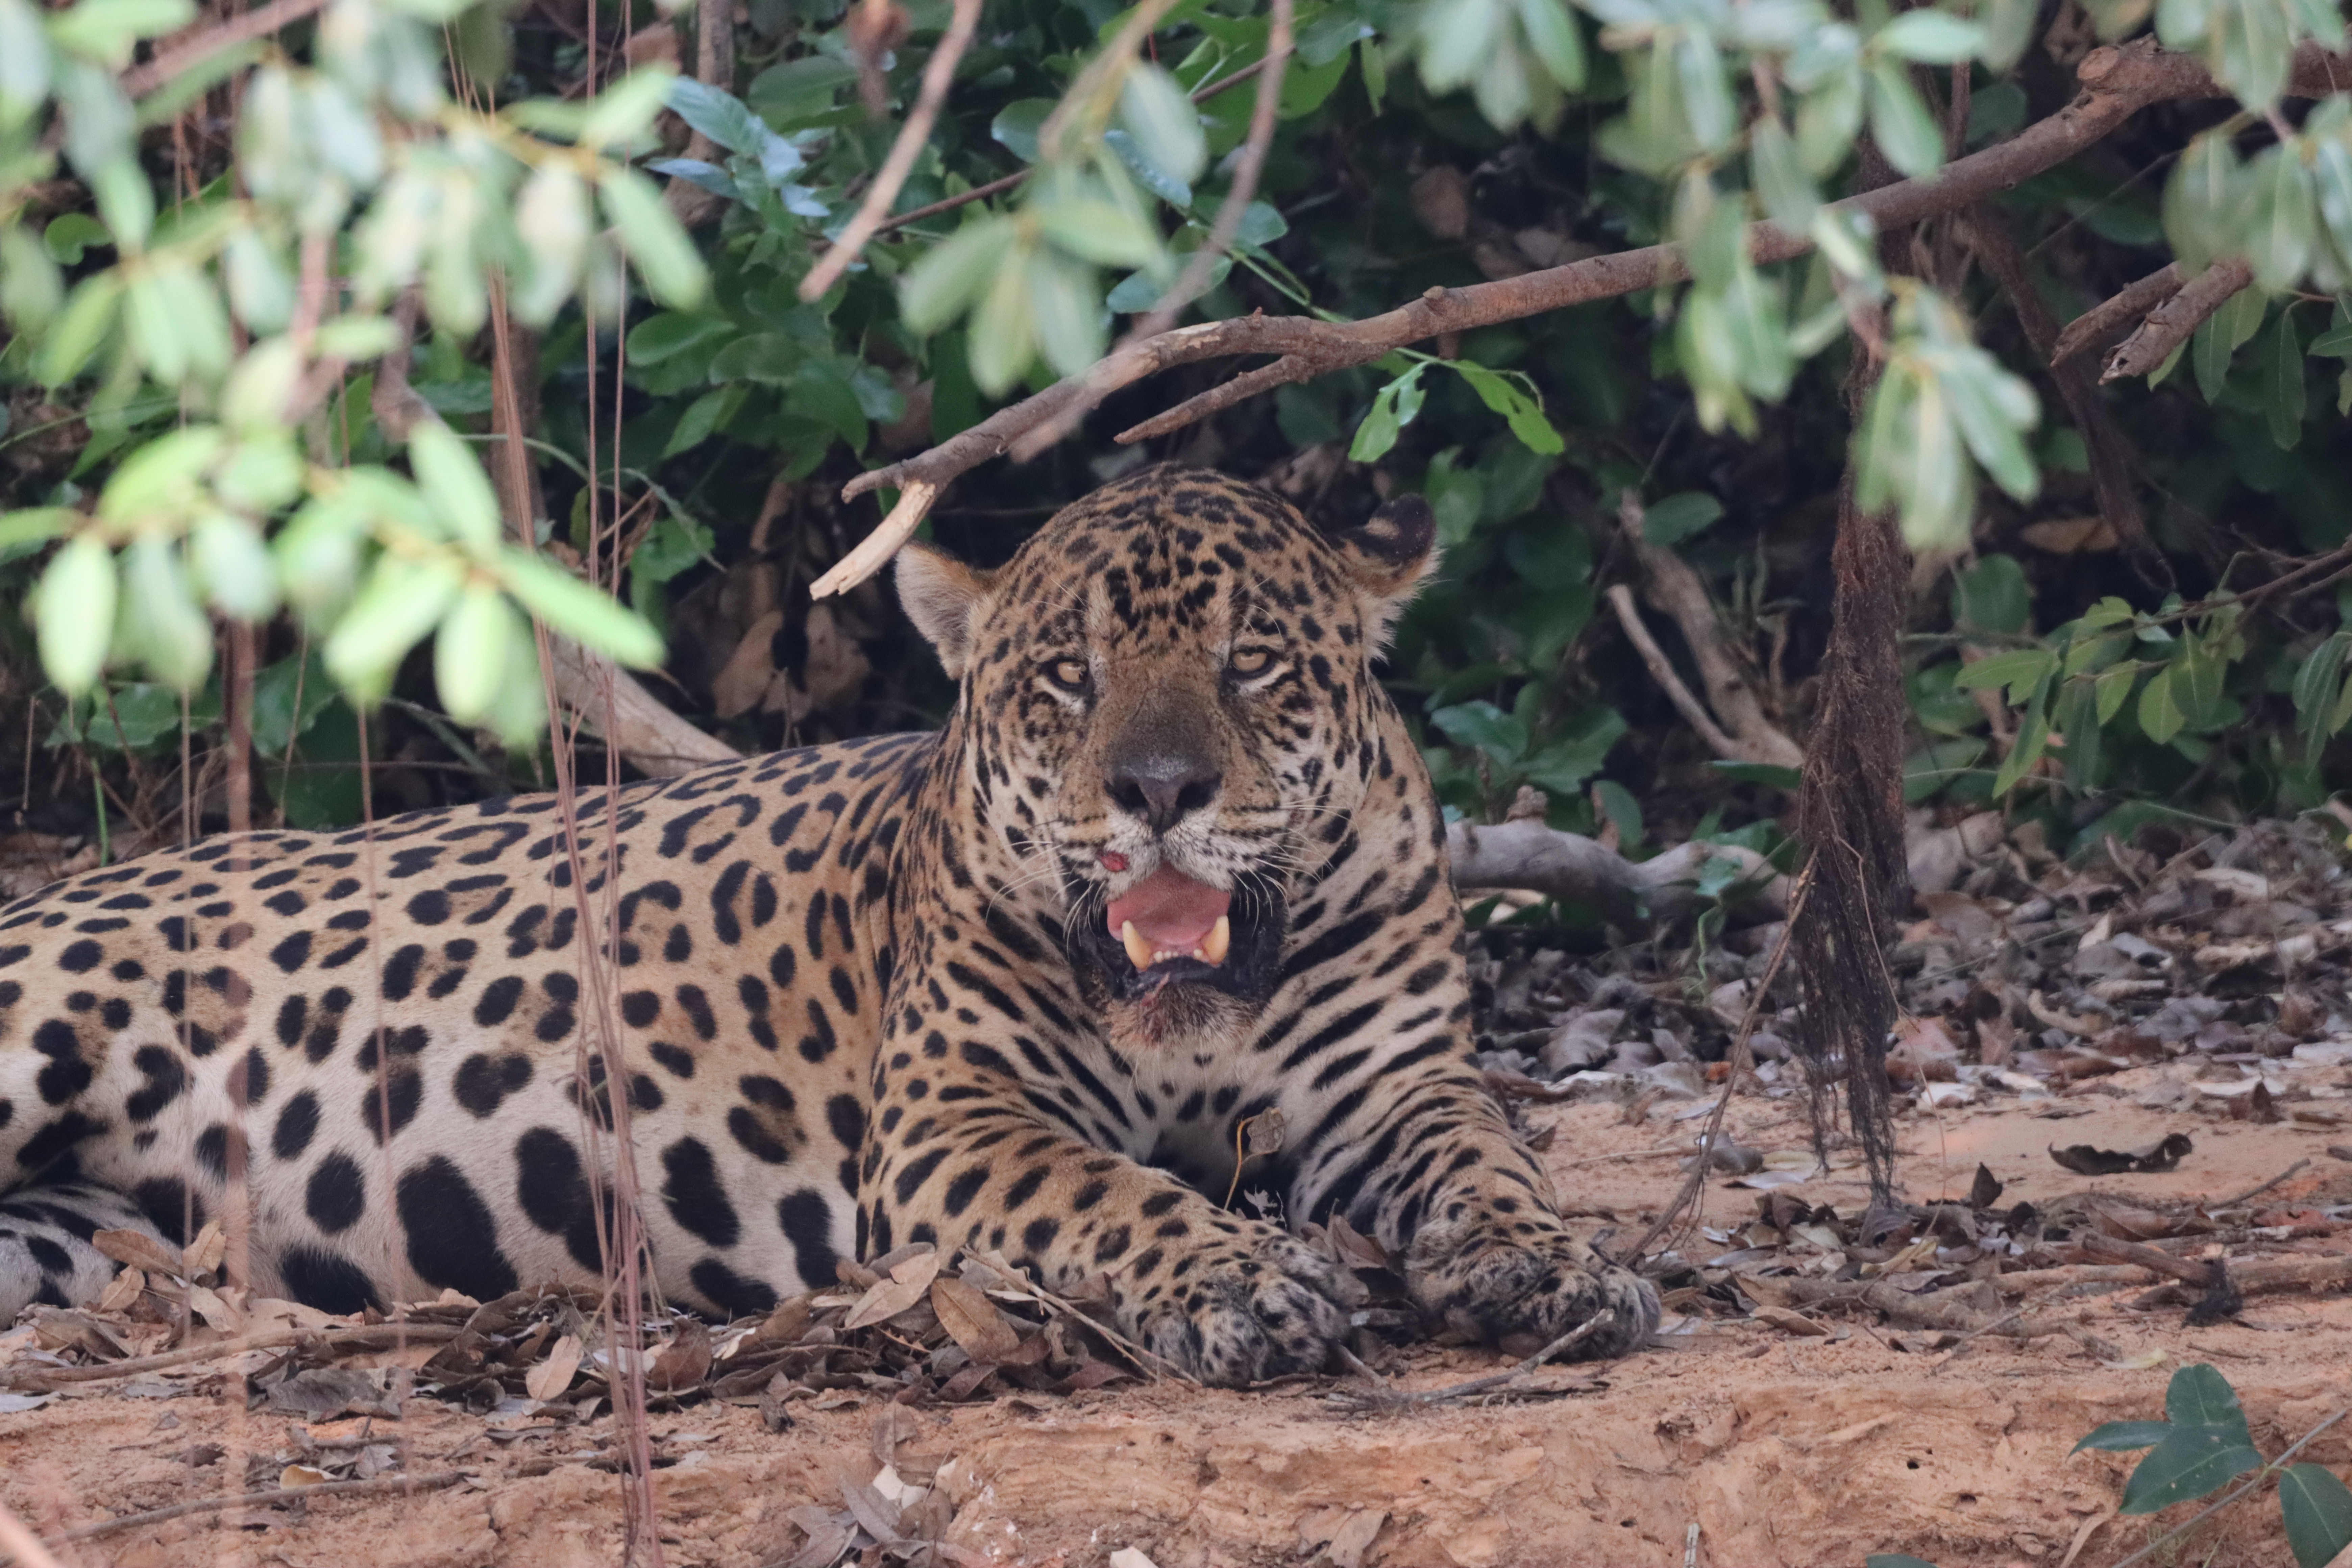
Jaguar: Tomas